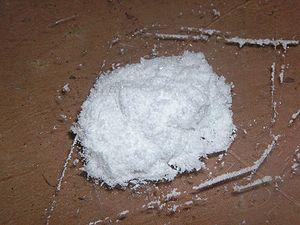
Une drogue est un composé chimique, biochimique ou naturel, capable d'altérer une ou plusieurs activités neuronales et/ou de perturber les communications neuronales. La consommation de drogues par l'homme – afin de modifier ses fonctions physiologiques ou psychiques, ses réactions physiologiques et ses états de conscience – n'est pas récente. Certaines drogues peuvent engendrer une dépendance physique ou psychologique. L'usage de celles-ci peut avoir pour conséquences des perturbations physiques ou mentales. Pour désigner les substances ayant un effet sur le système nerveux, il est plus généralement question de psychotrope.